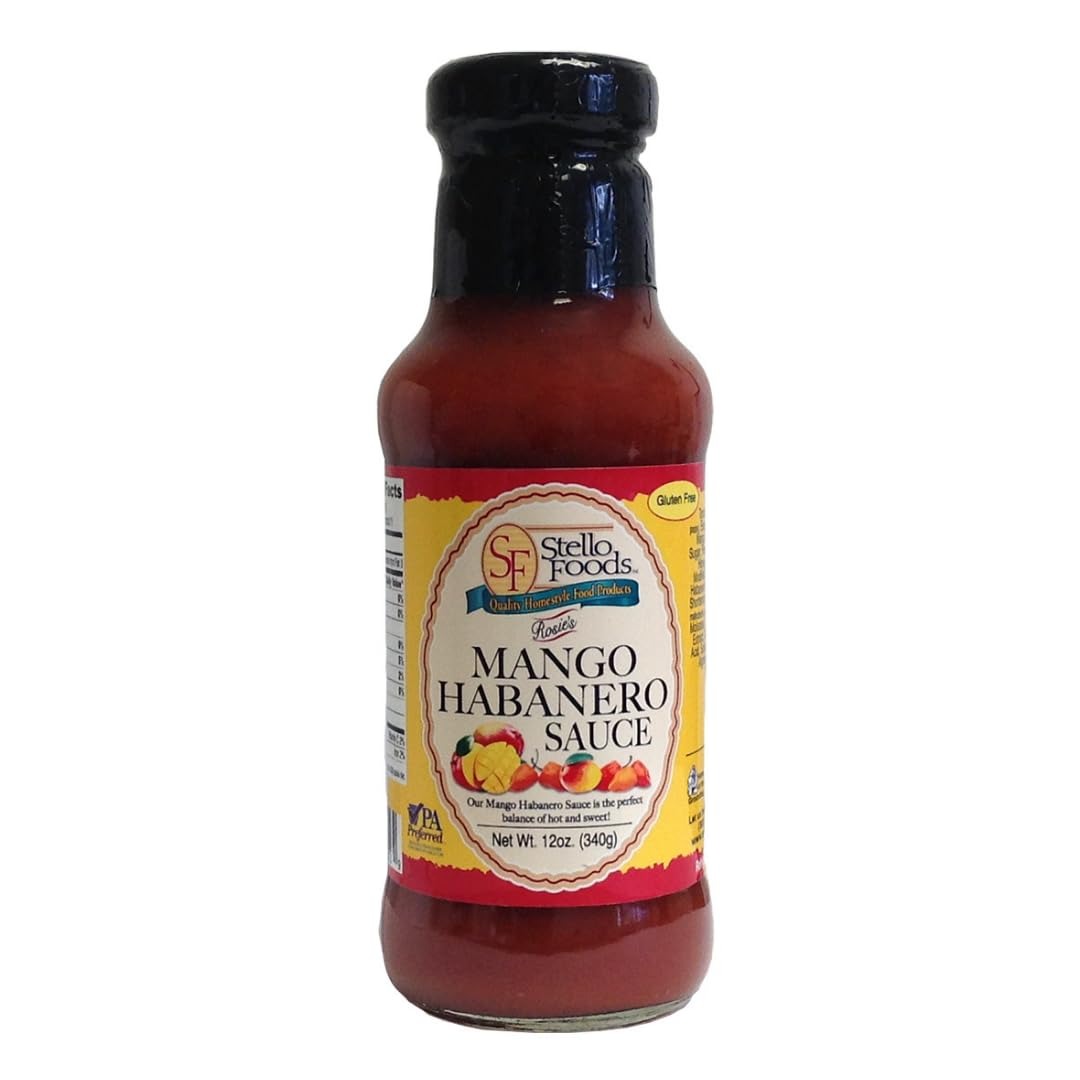
Item Name: Rosie's Mango Habanero Barbeque Sauce 12oz
Bullet Point 1: Quality Homestyle Mango Habanero BBQ
Bullet Point 2: Family Recipe with multiple generations of approval
Bullet Point 3: Vegetarian
Bullet Point 4: Proudly PA Preferred - Uses Local ingredients
Bullet Point 5: Crafted in Small Batches for Quality
Product Description: Tantalizing sweet mango mingled with spicy hot habanero makes for an amazing sauce. This can be used for a BBQ sauce, a glaze, or even straight out of the bottle as a dip!
Value: 12.0
Unit: Ounce

Price: 6